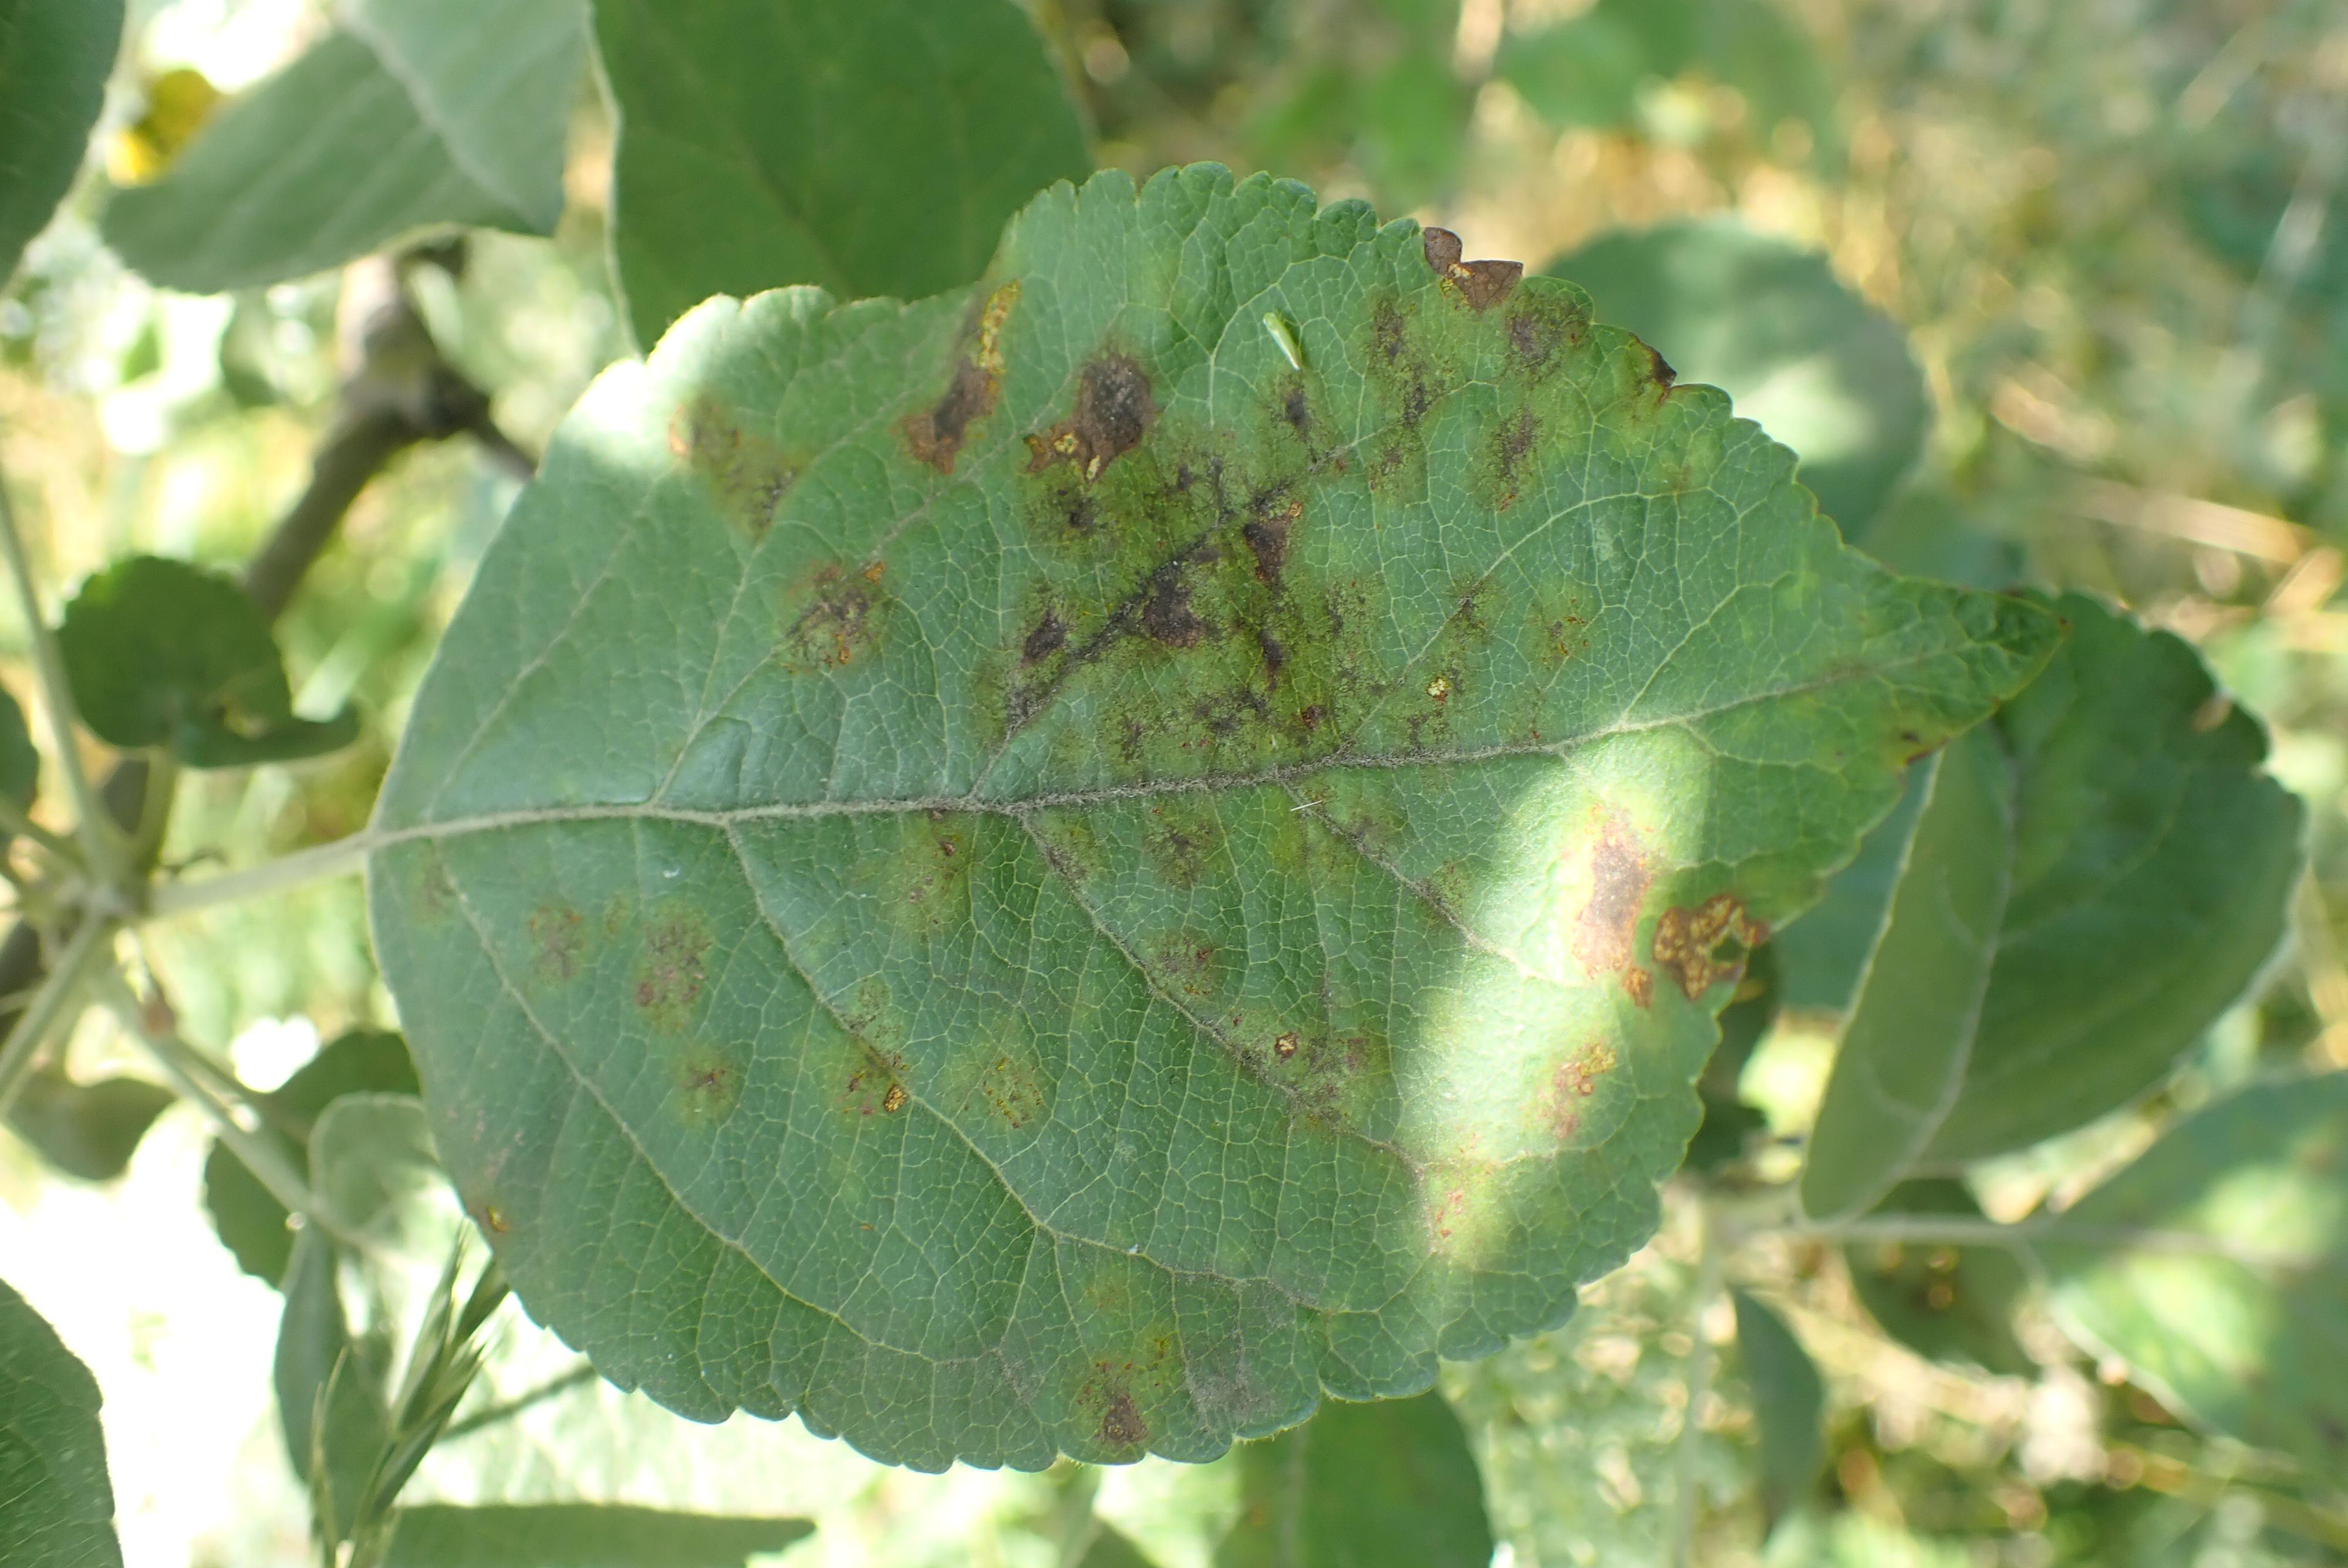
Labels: scab